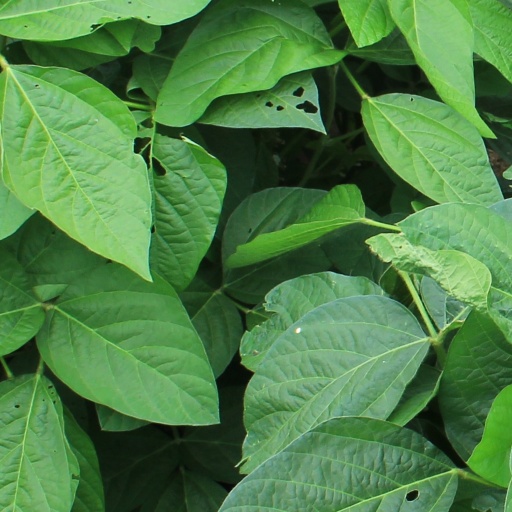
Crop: soybean